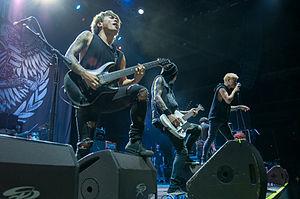
Coldrain, est un groupe de metalcore japonais, originaire de Nagoya. Formé en 2007, le groupe mêle chant mélodique et hurlement typique au genre post-hardcore.